John H. Farquhar

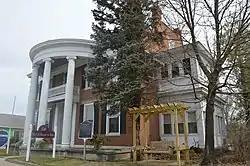
Farquhar's home in Brookville

John Hanson Farquhar (December 20, 1818 – October 1, 1873) was an American lawyer and politician who served one term as a U.S. Representative from Indiana from 1865 to 1867.